Konstnärsförbundets skola

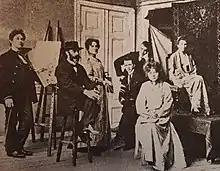
Richard Bergh at the Konstnärsförbundets skola

In 1886, was formed due to dissatisfaction with the Royal Swedish Academy of Fine Arts. With this came a desire for an independent art school. In Denmark there were already two art schools outside the academy, Krøyer's and Zahrtmann's schools. therefore decided to start teaching and Richard Bergh would be the one to lead it. As a teacher, he was considered generously oriented in his relations with the students, although according to , he "reasoned incomprehensibly learnedly about complementary colours and colour clashes that few conceive of...". The school distinguished itself by letting the pupils take the initiative and teaching was done through a continuous discussion of their work. Pupils who felt they could afford it had to contribute to the cost of rent and heating.